Port Stanley Terminal Rail

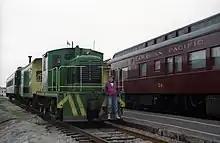
Port Stanley Terminal's CLC/Whitcomb diesel locomotive in 1992

Currently, the railway has five historic diesel electric locomotives from the 1940s and 1950s and nine passenger cars.: